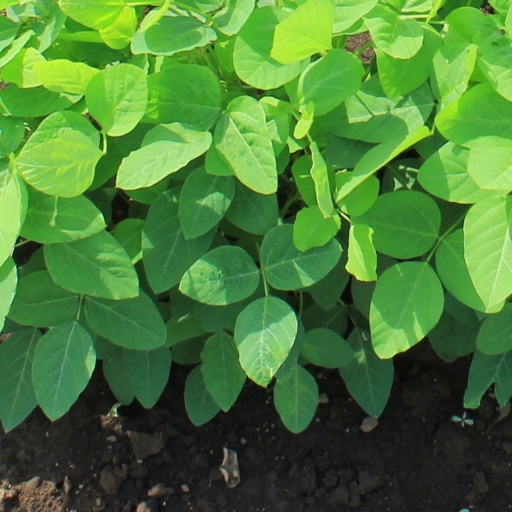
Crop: soybean